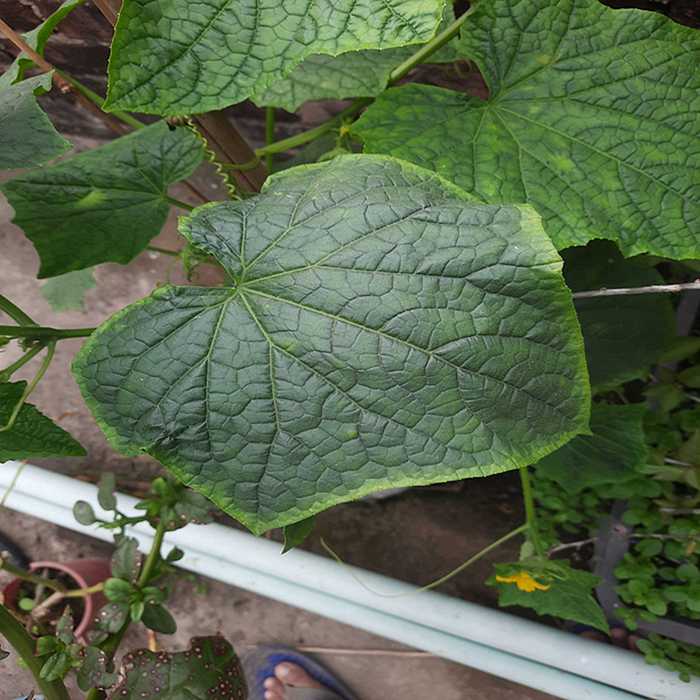
Plant: Cucumber
Label: Fresh leaf